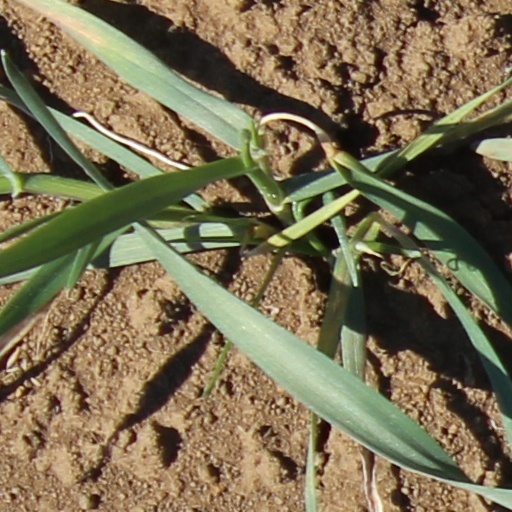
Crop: wheat